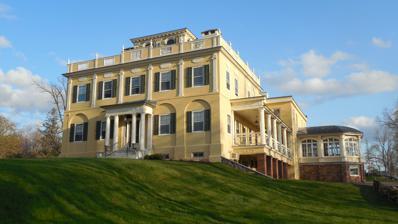
Building: Grasse Mount
Country: United States of America
Year built: 1804
United States historic place Grasse Mount U.S. National Register of Historic Places Grasse Mount, May 2016 Show map of Vermont Show map of the United States Location 411 Main St., Burlington, Vermont Coordinates 44°28′33″N 73°12′12″W / 44.47583°N 73.20333°W / 44.47583; -73.20333 Built 1804 ( 1804 ) Architect John Johnson Architectural style Georgian colonial , Adamesque-Federal style , and Italianate NRHP reference No. 73000193 Added to NRHP April 11, 1973 Grasse Mount (otherwise known as the Thaddeus Tuttle House ) is a campus building of the University of Vermont (UVM), which is located on 411 Main Street (adjacent to the intersection of Summit Street) in Burlington, Vermont .  Built in 1804 for Captain Thaddeus Tuttle (1758–1836), a local merchant, the building was designed by architect and surveyor John Johnson and constructed by carpenter Abram Stevens. By 1824, Tuttle had lost his fortune and sold the property to Vermont Governor Cornelius Van Ness . Named after French Admiral François Joseph Paul de Grasse "Grasse Mount" was added to the National Register of Historic Places on April 11, 1973. History The land of the estate was originally owned by Ira Allen who served as an officer in the Green Mountain Boys militia (under his brother Ethan Allen ) during the American Revolutionary War, and was also the founder of the University of Vermont .  Allen claimed that he had been swindled out of the land by Captain Thaddeus Tuttle while he was abroad attempting to negotiate trade with England, and to purchase arms for the Vermont militia from France, at the behest of Governor Thomas Chittenden .  The trip was delayed for some eight years by what was known as the Olive Branch Affair , where Allen was arrested and spent years detained in England and France.  By the time of Allen's return his financial empire was in shambles, he had lost most of his land holdings, and was eventually forced to flee Burlington or face debtors' prison . Watercolor of the "Thaddeus Tuttle House" by John Joseph Holland (circa 1810), possibly painted from memory or by employing artistic license , as the face of the mansion is portrayed with an additional bay on the northern elevation, and minus one on the east. Sometime before 1797, Tuttle had started his mercantile business.  By 1804, the same year that he had Grasse Mount built, he had also constructed a store on the corner of Main and South Prospect Streets in Burlington, Vermont , at the building known today as "Bittersweet".  Historical records indicate that Captain Tuttle had also become involved in land speculation and possessed considerable holdings within the towns of Coventry , Shelburne , and Westford, Vermont .  On 1 September 1817, Tuttle sold Grasse Mount and its entire estate of about 90 acres of land to Cornelius P. Van Ness for $9,000.  However, three months later Van Ness inexplicably sold the entire estate back to Tuttle for the price of five-dollars, according to the recorded quitclaim deed .  The reason for this odd exchange has led to much speculation over time, but is yet unknown.  On 29 April 1824, after his business had failed, Tuttle sold the estate once again to the recently elected Governor Van Ness for $6,000.  The sale included all but one acre of land along the northeast corner of the property, which had been previously conveyed to Icabod Tuttle.  Until his passing in 1836, Tuttle resided on the property where his store had been built, just west of the estate.  Historical accounts reflect the reason for Tuttle's bankruptcy was due to his business operating primarily on the basis of barter where there was very little handling of actual monies, and therefore the construction and sustained maintenance of Grasse Mount "was more than he could carry" . In 1826, Van Ness declined re-election to the Governorship and practiced law in Burlington until he accepted an appointment of United States Ambassador to Spain by President Andrew Jackson in 1829; a position he held until 1839.  During this period "Grasse Mount" was so named after the French Admiral François Joseph Paul de Grasse by Heman Allen (of Colchester) (nephew of Ira Allen and the former first United States Ambassador to Chile ) who occupied the estate during Van Ness's absence. Visit of General Lafayette On July 29, 1825 during his tour of the twenty-four states of the country , the famed American Revolutionary War General, Marquis de Lafayette was entertained at the Grasse Mount estate after laying the cornerstone for the "South College" building at the University of Vermont .  He did not spend the evening there according to a long-standing legend, but rather departed for Whitehall, New York around 11:00pm that evening via the steamship Phoenix , which had embarked from Burlington wharf. By the late 19th century, such renown had been made of General Lafayette's visit that university officials had earnestly considered renaming the building Lafayette Hall . The Leavenworth Period: 1845-1853 Grasse Mount was sold for $14,000 on 12 July 1845 to attorney Henry Leavenworth, conveyed in the deed with 81.5 acres of land.  Leavenworth who was elected as a Vermont State Representative (circa 1850) did not initially dwell on the estate, and from 1845-1850 Grasse Mount was actually occupied by John Cutler. Originally, the estate extended south to what was known as Overlake Park (where a neighborhood street of the same name exists today). Leavenworth divided the land into a number of housing lots and laid out two new streets along the property; Summit Street along the eastern perimeter, and Prospect St. (currently named Maple St.) along the south.  The remainder of the estate including the mansion was sold in March 1853 for $12,000 to Captain Charles B. Marvin, a retired naval officer and merchant who had survived the shipwreck of a vessel which he commanded in 1848, and then made a fortune during the 1849 California Gold Rush . The Marvin Period: 1853-1866 Captain Marvin had married a local Burlington woman by the name of Ellen Blackman before purchasing Grasse Mount.  Marvin hence financed a number of additions to the mansion, including an Italianate belvedere (cupola) structure upon the rooftop, a gas-powered illumination system, the replacement of older small-paned windows with larger-paned sash , and the replacement of wooden fireplace mantels with Italian marble.  Where the exterior was painted pink with green shutters, the interior was painted with a number of ornate frescos throughout its eight main rooms, stairwell, and the cupola .  Spending about $10,000 over the course of a decade, Marvin employed what historians estimate to have been at least two Italian professional artisans (most likely a master and an apprentice) who used watercolors and distempers to hand-paint numerous scenes from his seafaring years, including palm trees, shorelines, windmills, ships, international seaports, as well as cherubs , garlands, and other classical patterns in the form of trompe-l'œil (translated in French as "trick of the eye" ), where the images convey the optical illusion of having three-dimensions. In the belvedere , the artisans employed a shadowing technique with the trompe-l'œil panels, which suggested flooding sunlight emanating from the western windows.  Because subsequent owners wallpapered, painted, added furring strips , fiberboard , and drywall over the imagery, all but that within the cupola remained undiscovered for over a century. In 1858, Marvin mortgaged the estate for $20,000 to the Bank of Burlington.  Historical records also indicate that the Marvins were a mobile family.  In 1862, a daughter was born to them in San Francisco, and a son in 1865 in New York. The Barnes Period: 1866-1892 Grasse Mount during the years occupied by the Barnes family, sometime between 1866-1892 On 7 April 1866, Lawrence Barnes (1815-1886) of Hillsboro, New Hampshire , a local businessman involved in the lumber industry who served as president of the Howard Bank , and was noted for helping to introduce the marble trade in the city (as well as posthumously, becoming the namesake of the Lawrence Barnes Elementary School in Burlington) purchased the estate for $35,000 from Captain Marvin who decided to move with his family back to California during that year. By this time, the perimeter of the estate was greatly reduced, bounded by six parcels along Willard St. to the west, by Summit St. to the east, Main St. to the north, and Maple St. ( née Prospect St.) to the south.  During the period of Barnes's ownership, a conservatory was constructed on the west side of the mansion and a two-story brick ell expanded an earlier (possibly wooden) structure on the southern side. Indoor plumbing and coal-burning fireplaces were also added. At its maximum, Grasse Mount had five fireplaces installed on the first floor and four on the second (some have since been covered over). Unimpressed with the Marvins' intricate interior artwork, referring to it as "them naked images" , Barnes's wife, Lucinda painted over or wallpapered all of the frescos and paintings, except those within the belvedere .  Considered to be a modernization practice of interior design of the era, much of the artwork was replaced with stenciled geometric motifs of leaves and vines. Mrs. Barnes also replaced the interior pine woodwork with stronger black walnut , and the carved wooden mantelpieces with marble pieces imported from Spain. After Lawrence Barnes's passing on 21 June 1886, Lucinda continued to occupy the home until her passing in 1892. University of Vermont Ownership On 19 May 1894, Edward Wells purchased the property from the Barnes family estate in order to buffer his home (which abutted Grasse Mount to the south) from potentially undesirable neighbors.  The house was left empty until 1 July 1895 when the University of Vermont purchased the three-acre estate for $12,000, which was considered to be about half of the property's actual value.  The mansion was hence converted into a dormitory for the university's women students, initially housing thirteen female students. By 1966, this had increased to 29 students living at Grasse Mount. The building was utilized as a women's residence hall until 1971. For some period between 1911 and 1940, Professor Bertha Terrill who was serving as the university's first "Dean of Women" lived at Grasse Mount. In 1915, the women who lived in Grasse Mount raised the funds to install hardwood floors, replacing the old-fashioned wide boards. Further extensive repairs, redecoration, and refinishing took place in 1929. In the autumn of that year, the exterior of the building was painted in the creamy yellow color that would be recognized today. Sometime before 1930 during its years serving as a residence hall, a song had been written by the students who lived there and had developed a nostalgia for Grasse Mount; "Spirit of Grasse Mounte, come to us, we pray.  Roll back the curtain from the dusty past;  Show us the joys which follow you today.  Help us to keep your vision to the last." — Pearl Randall Wasson, From the "Spirit of Grasse Mounte" During 1972, a three-phase renovation project was undertaken that was intended to restore the building to its historical architectural context.  Modifications first included safety and code requirements for heating, structural and electrical repairs.  The second phase restored the main parlors, main circular staircase, and three bedrooms at the front of the mansion. The final phase of the project involved restoring the exterior of the building. Subsequently, the UVM Office of Continuing Education was located on the first floor, where the second floor was converted into offices that were made available to the United States Department of Agriculture . Additional restoration efforts were undertaken in 1985, costing about $700,000. Current use and occupancy Grass Mount today houses the offices of the University of Vermont Alumni Association. Grasse Mount's interior wall and ceiling paintings In 1984, workers renovating Grasse Mount for the relocation of the alumni and development offices had unexpectedly discovered unique nineteenth-century wall art, which had been hidden under layers of paint and wallpaper.  Eric Groves, an architectural conservator who was working for the firm Kielman and Batten had first discovered stenciled wall and ceiling imagery on the second floor southeast chamber, which led to an extensive investigation of each room in the building.  The university architect at the time, Robert Holdridge contacted the National Park Service , which referred the restoration team to the Albert K. Perry Company of Boston, Massachusetts .  The company dispatched their historic decorative painting specialist Brian Powell to the find in order to help remove the layers of paint using a chemical process.  The artwork from the 1850s Marvin period was revealed within thirteen rooms, where the stencil work from the 1870s Barnes era was found in four rooms. The Marvin period architectural renderings on the first floor were characterized as having the "touch of the master" and further described as "spontaneous, decisive, and accurate" according to the conservators, where the imagery in the cupola is "absolutely measured out to ensure proper perspective, again clear evidence that the individual (or individuals) had received more than informal training." Each room where the Marvin era art had been found possessed a different theme.  A ground floor parlor was found with a circular image of windmills with small ships. The circular staircase walls were adorned with ascending Corinthian columns , the northwest parlor walls were illustrated with palm trees and a rattan motif upon the ceiling, the northeast parlor fireplace is flanked with niches painted as false balconies overlooking alpine scenery, and another second story bedroom was ornamented with an image of an elevated castle that juts over a jagged peninsula.  Window and door framing were topped with cartouches .  One parlor was found to have an image of Samuel de Champlain discovering Lake Champlain . The three-dimensional trompe-l'œil imagery within the top-level cupola lantern simulates columns and capitals studded with green jewels that project the illusion of sunlight emanating through the windows. The Barnes era artwork was painted with seven spectrum colors (where the Marvin artwork used eleven colors) which emphasized the application of pink and blue, and consisted of biomorphic and stripe motifs, fleur-de-lis and tulip patterns often applied at chair height utilizing stencils complemented with freehand work.  One chamber ceiling biomorphic motif was highlighted with bronze-powdered paint.  According to the Perry report, "The clarity and luminosity of colors employed and the mixtures of designs...clearly indicates that this work was performed by an American artisan." Due to the lack of an adequate budget and the immediate need for the office space, not all of the imagery was restored.  In 1986, a full restoration was considered out of the question with an estimated cost of about $500,000.  However, some of the rooms were restored with a "window" view to the artwork, the southeast parlor was left uncovered, and two decorated ceilings were removed to storage at the university's Fleming Museum of Art . No imagery was revealed within the ell (i.e. the rear wing of the building).  Some of the imagery found on the second floor plastered ceilings had been peppered with gunfire and was therefore damaged beyond possible restoration.  However, some shards were salvaged and stored with the intent that someday they could be used as evidence for recreating the ceilings.  The remainder of the revealed artwork was surveyed, documented (by taking photographs and tracings), and then covered with a protective non-vinyl wallpaper, affixed with a water-based adhesive for ease of removal during future restoration work. Architecture Main entrance of Grasse Mount viewed from Main Street in Burlington, VT Grasse Mount has been recognized as the best example of a Georgian colonial house within the State of Vermont, and was included in the book "Great Georgian Houses of America" , originally published by the Architects' Emergency Committee in 1933.  Here the mansion was represented in an illustration with a hipped roof in place of its belvedere structure . Considered to be a sophisticated example of federal domestic architecture , Grasse Mount is a two-story brick mansion with a hipped-roof, cupola, and balustrade which runs along the perimeter of the roof adorned with cornices between the second story window bays, which are flanked by exterior louvered shutters.  The space between each of the flat-arched second story windows and the cornices are adorned with alternating oval and oblong re-entrant angle swag panels.  The north-facing facade is five bays wide with the first story bays situated beneath semi-circular blind arches.  A brick belt course divides the first and second floors, where six Ionic pilasters originate between each bay and extend to the rooftop cornices, and summit at small urns atop the balustrade.  The front door has a fanlight and colored glass sidelights , which is covered by a single story Doric portico complemented by four fluted pillars and two pilasters .  The eastern side entrance is located at the center bay of the main house. The arrangement of the interior design, such as the parlor fireplace which is placed between "round-arched recesses", or the curved staircase, are considered by architectural aficionados to resemble the contemporary design of the John Warren House in Middlebury, Vermont , and may have been influenced by literature such as; "The Country Builder's Assistant" by Asher Benjamin , or "The Practical House Carpenter" by William Pain (both published in 1797). "The only place that one can find the entire set of details and compositional themes present in Grasse Mount is in the work of Charles Bulfinch in Boston and Salem between about 1794 and 1804." — Andres, Glenn M. and Johnson, Curtis B., Buildings of Vermont, 2013 Grasse Mount exists on 4.09 acres of land.  The mansion is about 60 ft (18 m) wide and 93 ft (28 m) long.  The floor area of the mansion has a gross area of 35,467 ft 2 and 24,817 ft 2 of finished area.  The first floor totals 4,839 ft 2 gross area/finished area. Gallery East entrance of Grasse Mount viewed from Summit Street in Burlington, VT Grasse Mount viewed from the northeast during the 1800s ( possibly taken during the Marvin period, note the pre-existing structure in place of the ell at the rear of the building ).  The white fence was removed in 1923 after it was determined too expensive to repair. Historic northwestern view from the balustrade of Grasse Mount's orchards and the Burlington skyline (circa 1866-1892). Historic southwestern view of Burlington from the balustrade (circa 1866-1892). NRHP plaque affixed to the Grasse Mount building See also National Register of Historic Places listings in Chittenden County, Vermont References